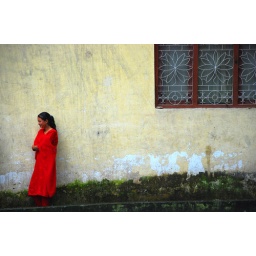
girl by wall